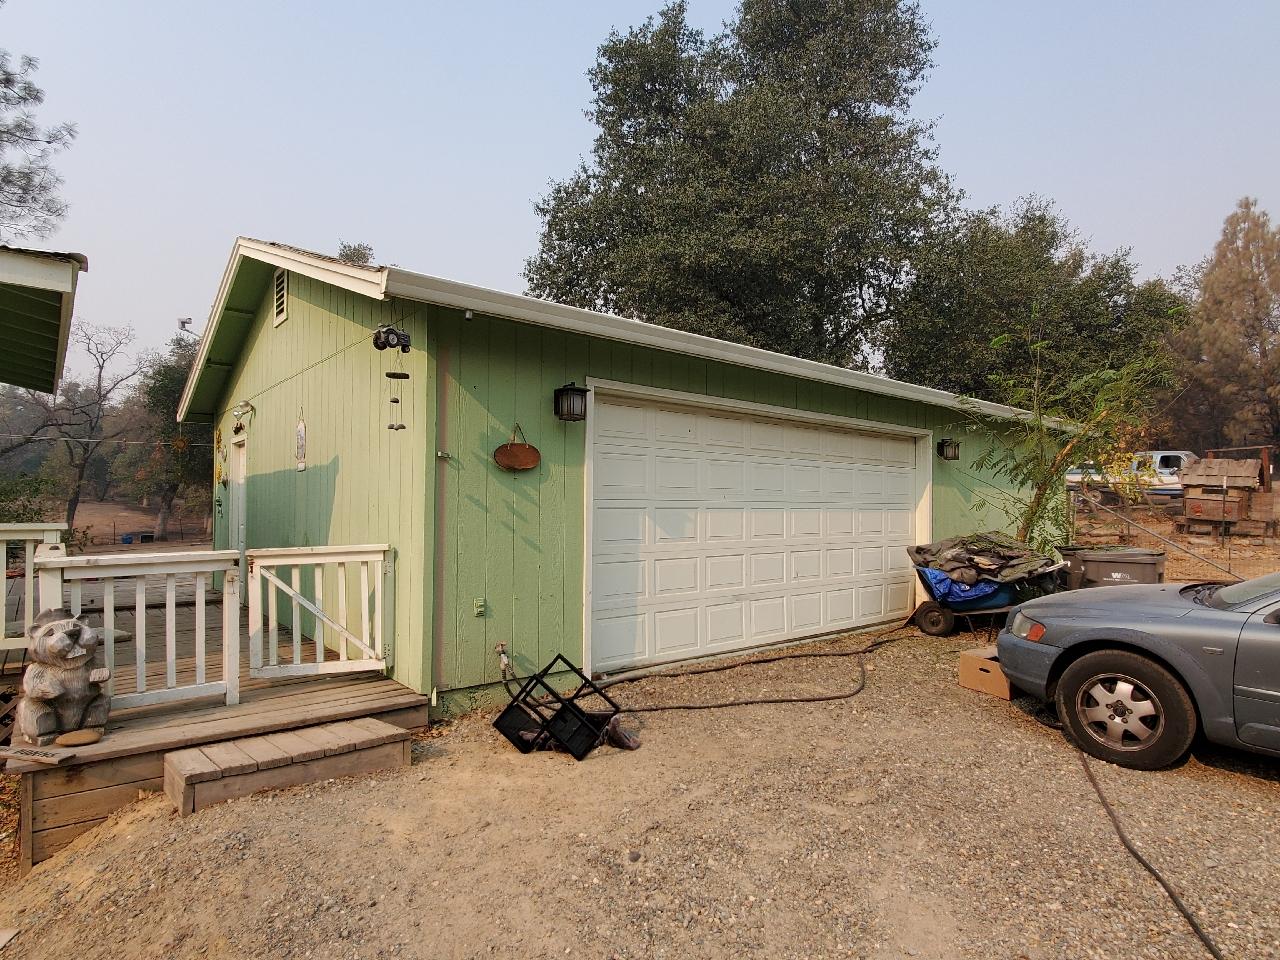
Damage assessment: no_damage